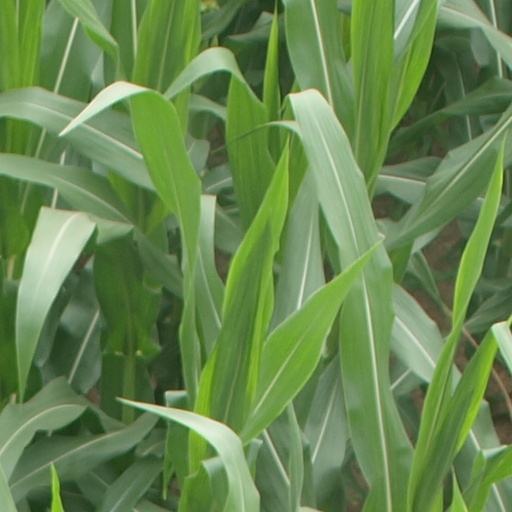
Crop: maize; corn